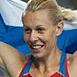
Age: 22